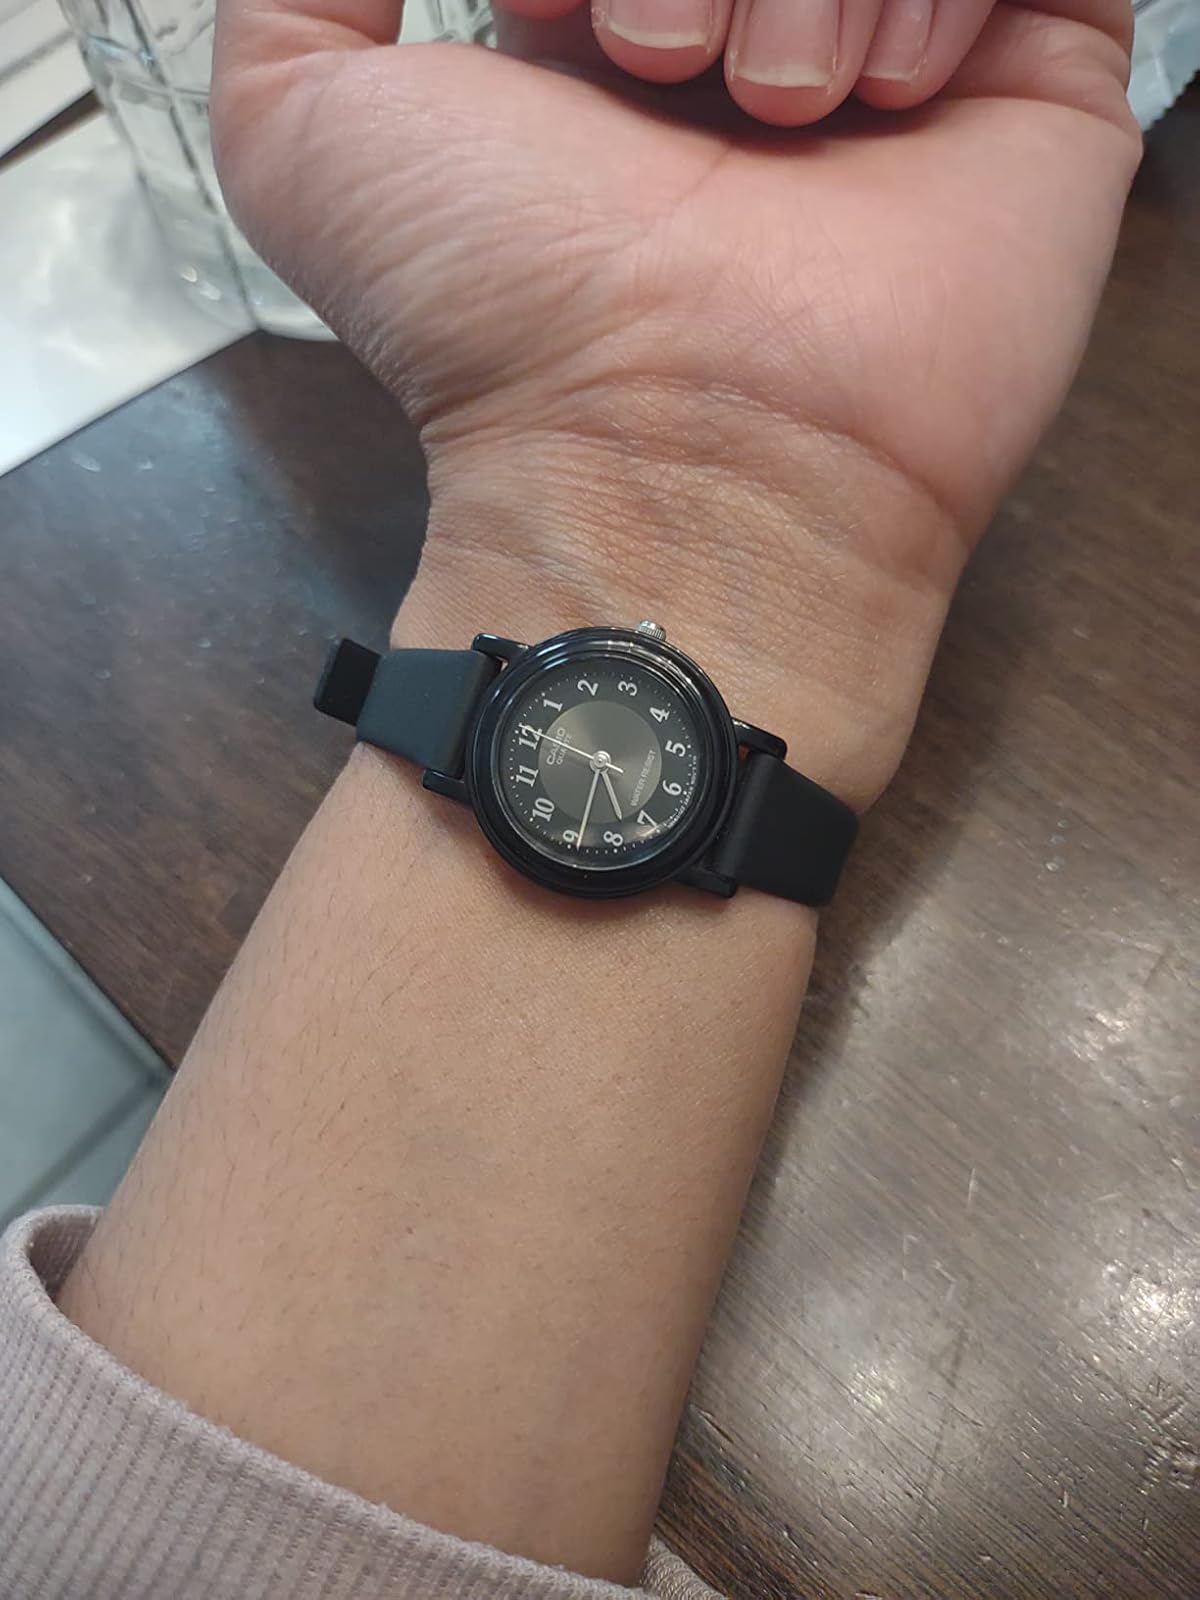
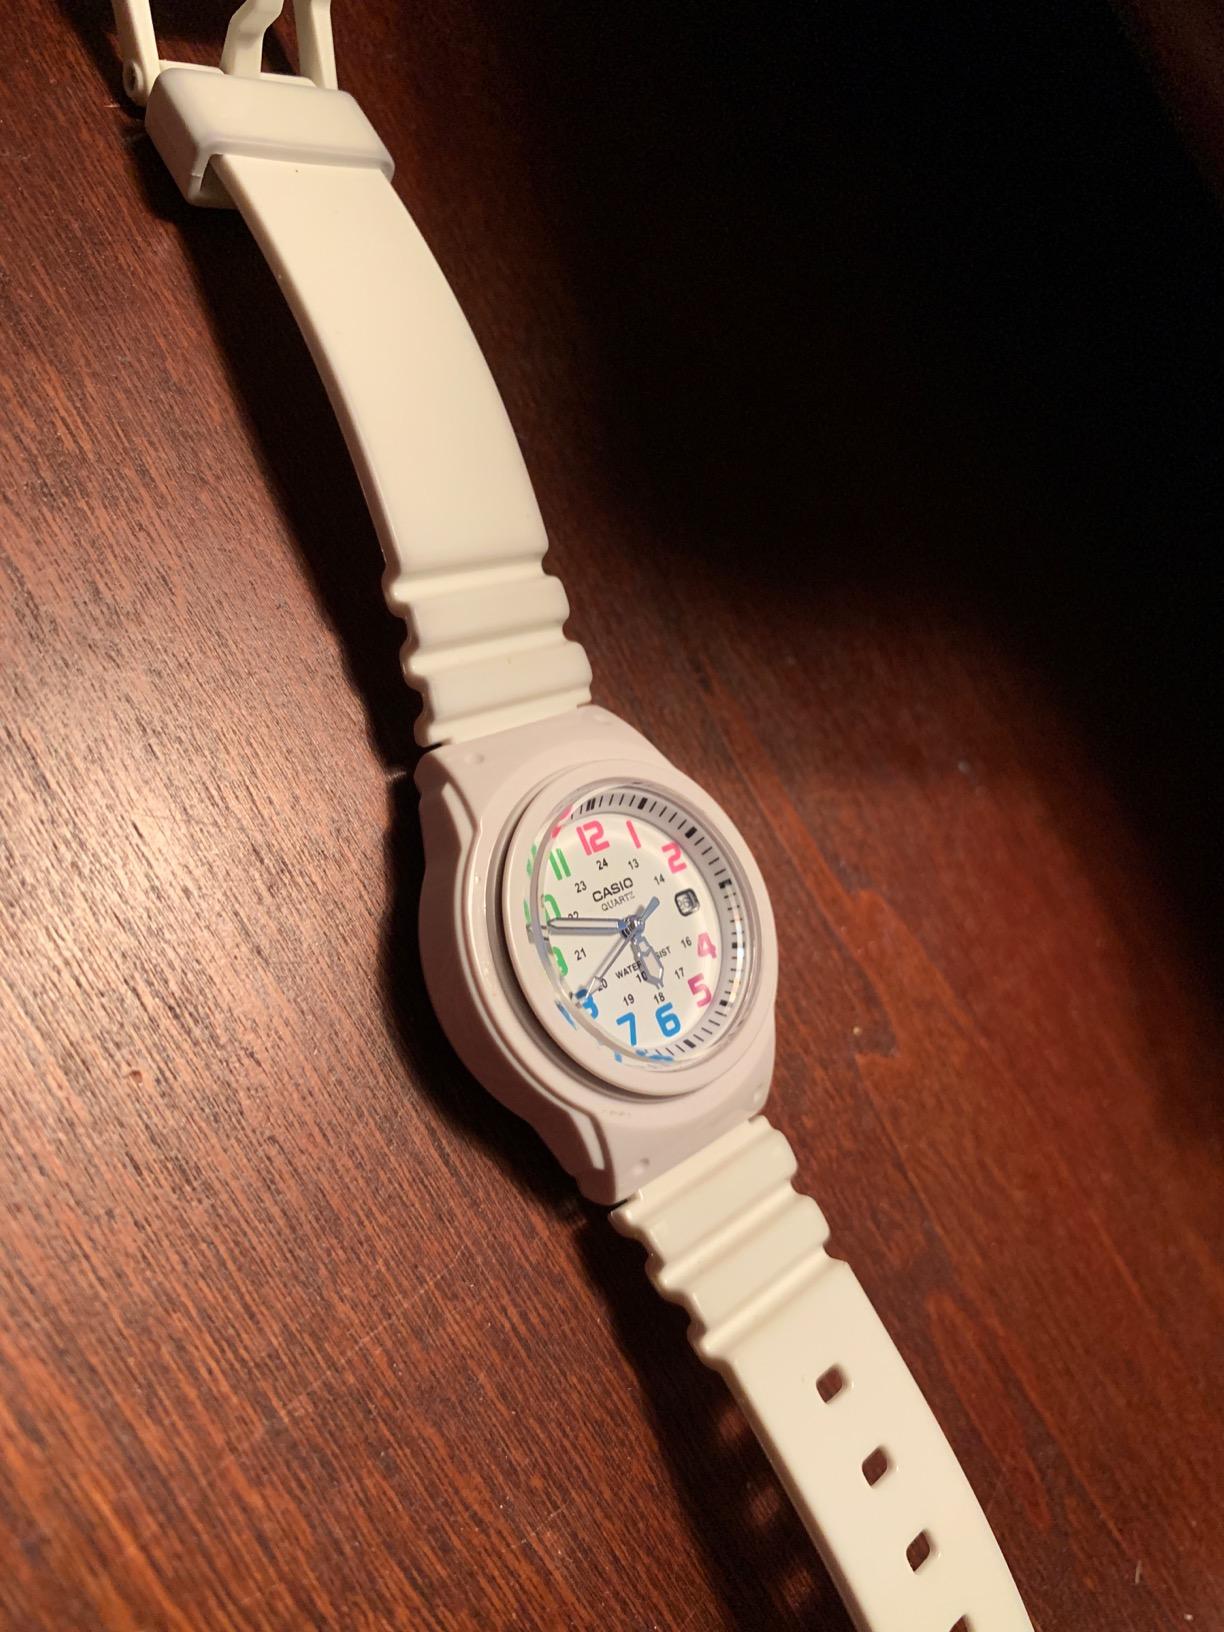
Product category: accessories_watch
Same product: no